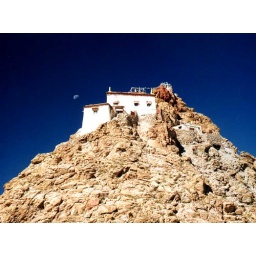
Chiu Gompa sits ontop of a hill made from conglomerate rock on the shores of Lake Manasarova in Western Tibet.